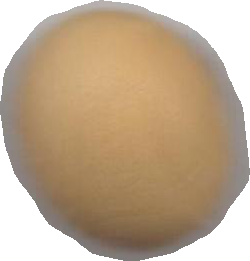
Variety: Dega